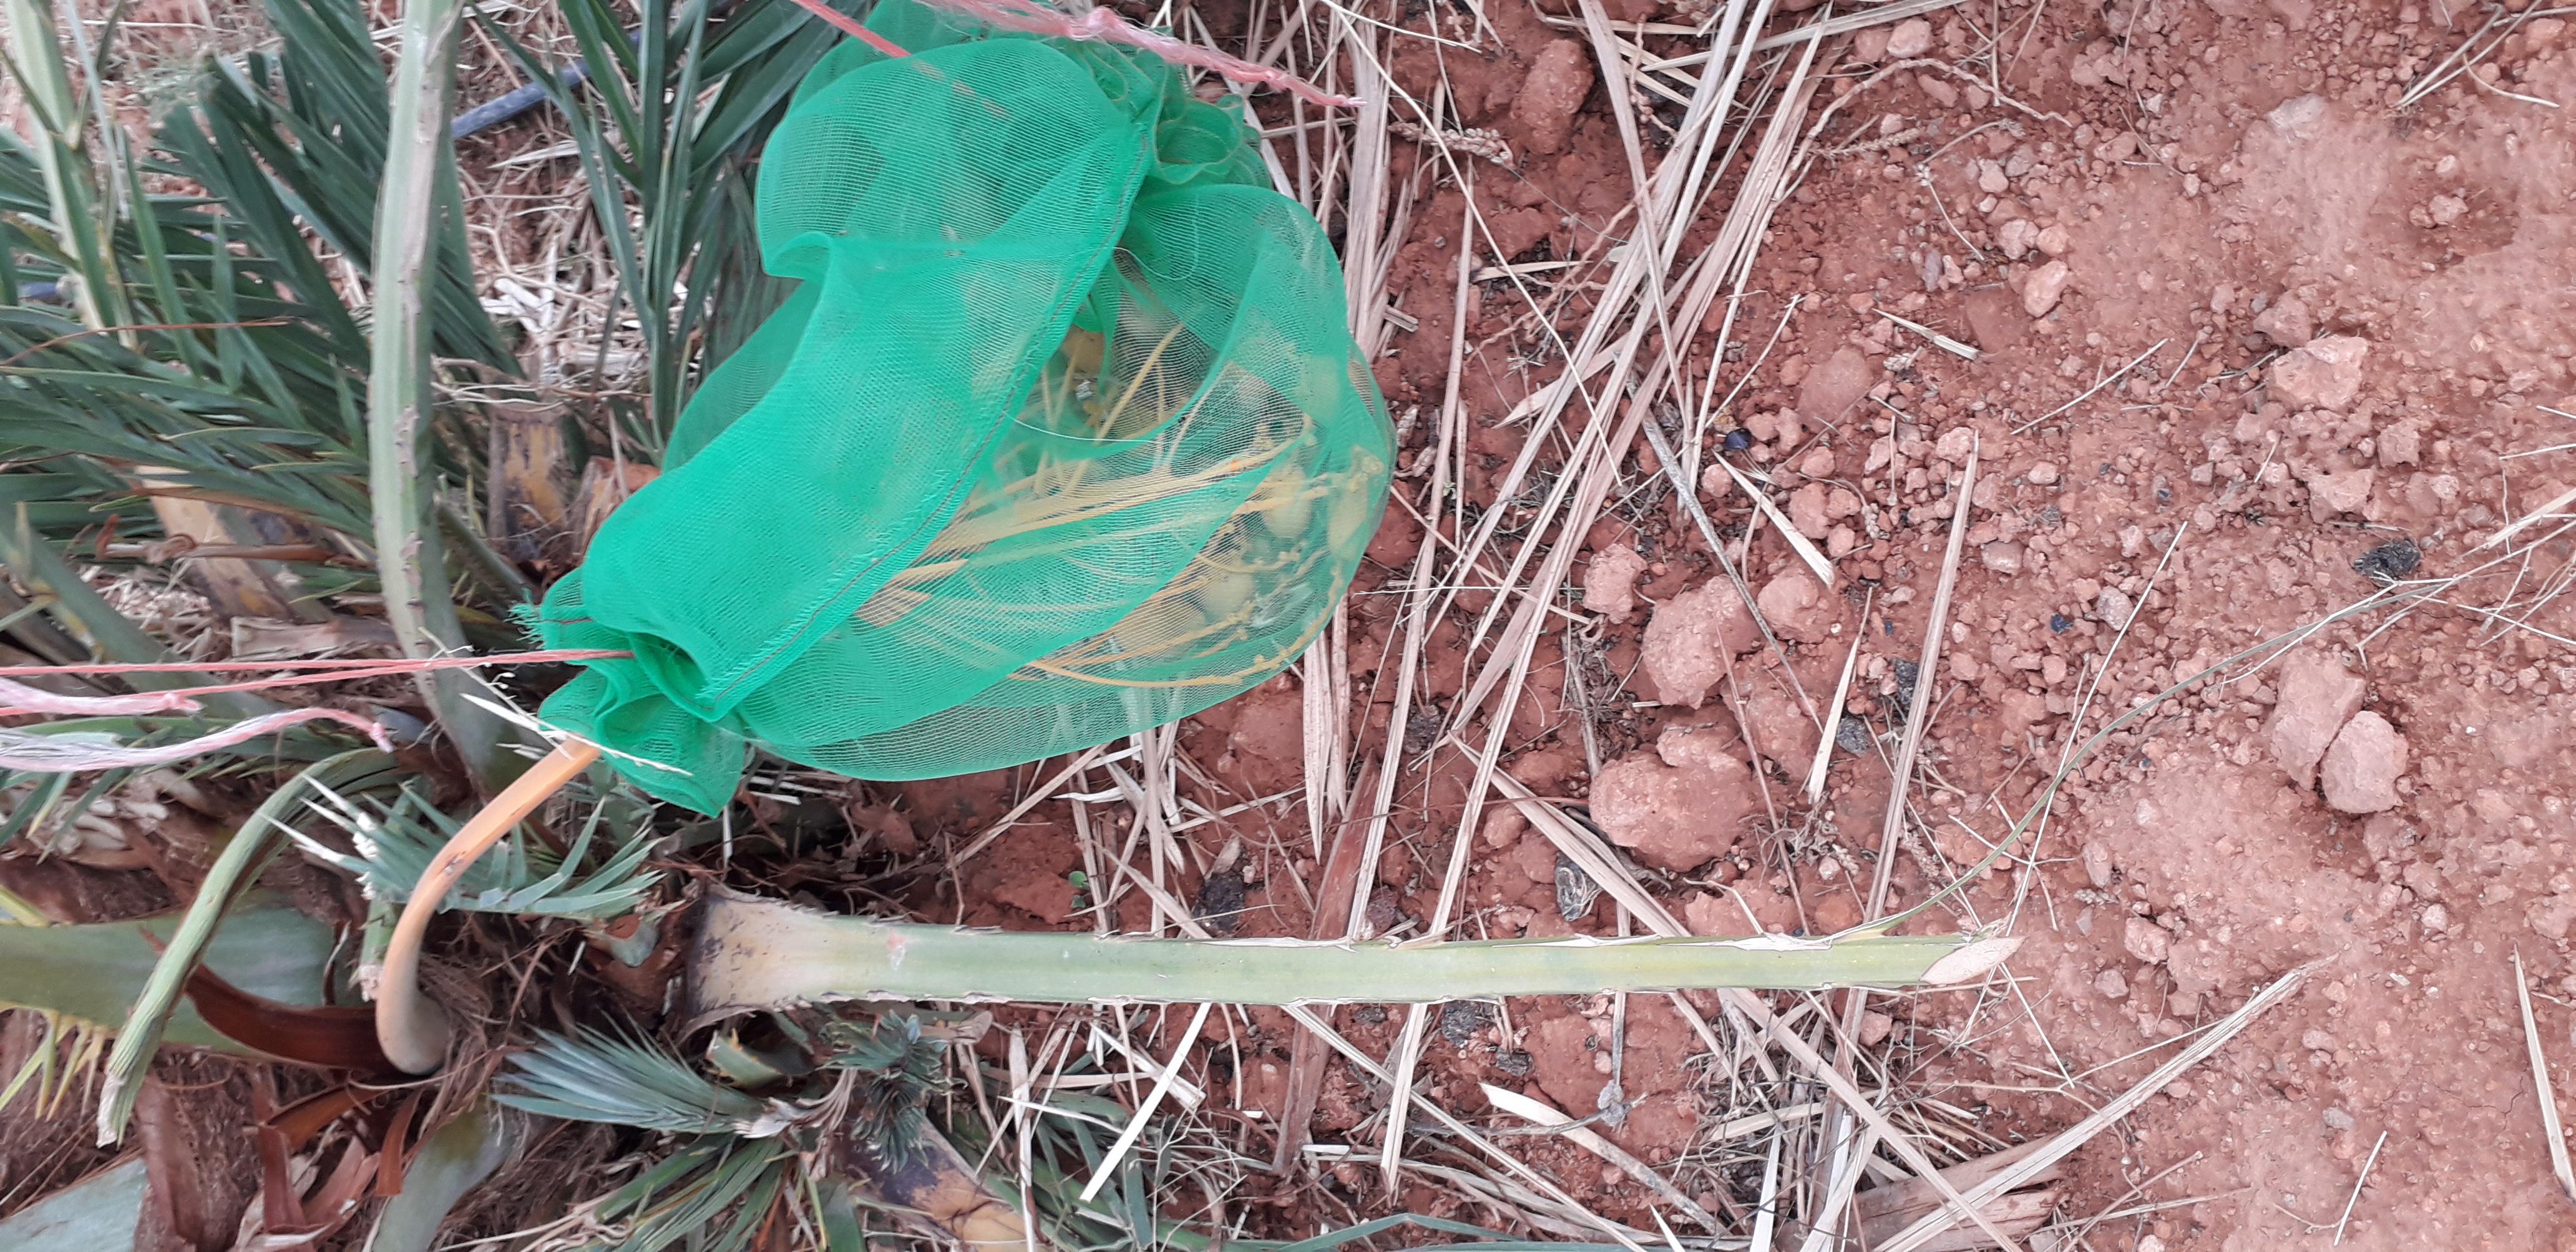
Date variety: Boumajhoul